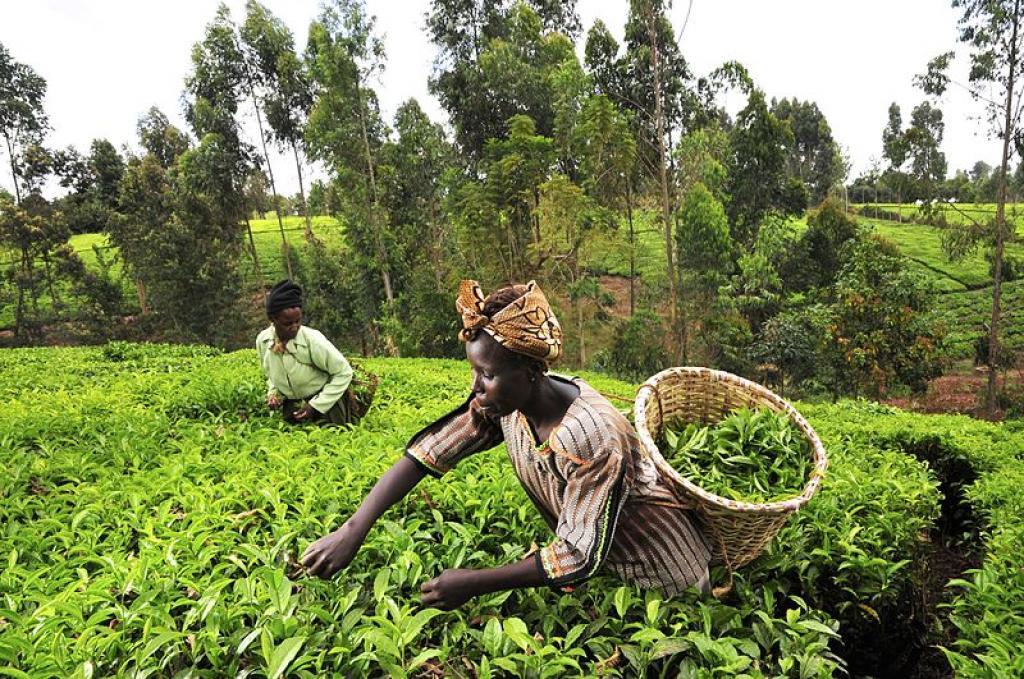
Kilimo cha viwandani katika shamba kubwa lililomea mazao ya chai, huku likizungukwa na miche mbalimbali miti iliyostawi vizuri; kukiwa na wanawake wawili waliovaa matenga maalum kwa ajili ya kuvuna vikonyo vya chai, ili kwenda kusindika na kutengeneza bidhaa mbalimbali zinazotumika majumbani.